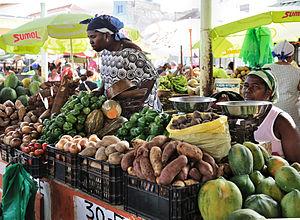
Marché à Praia, la capitale du Cap-Vert.